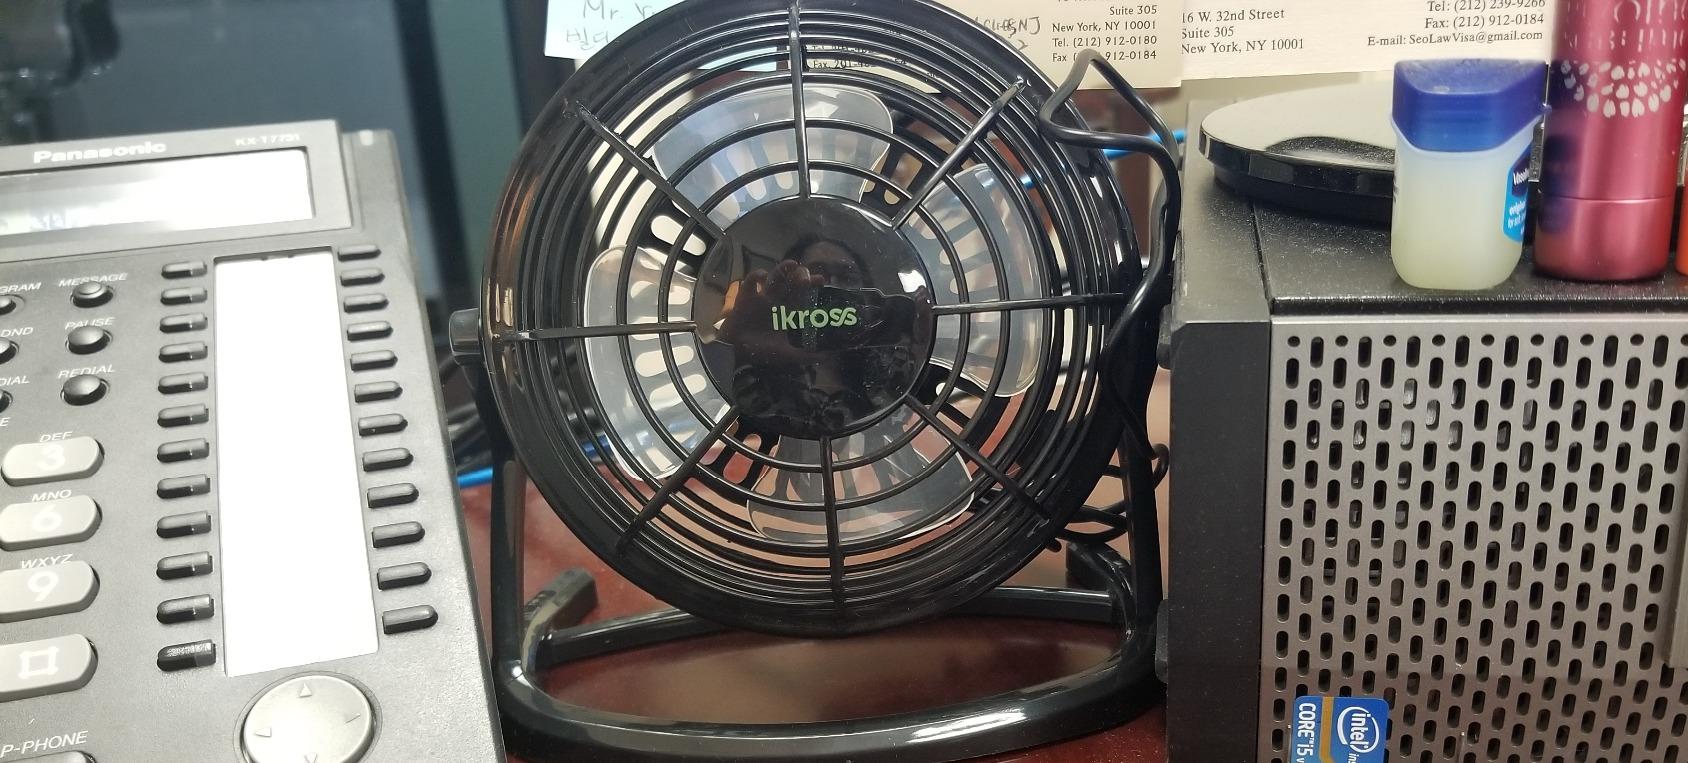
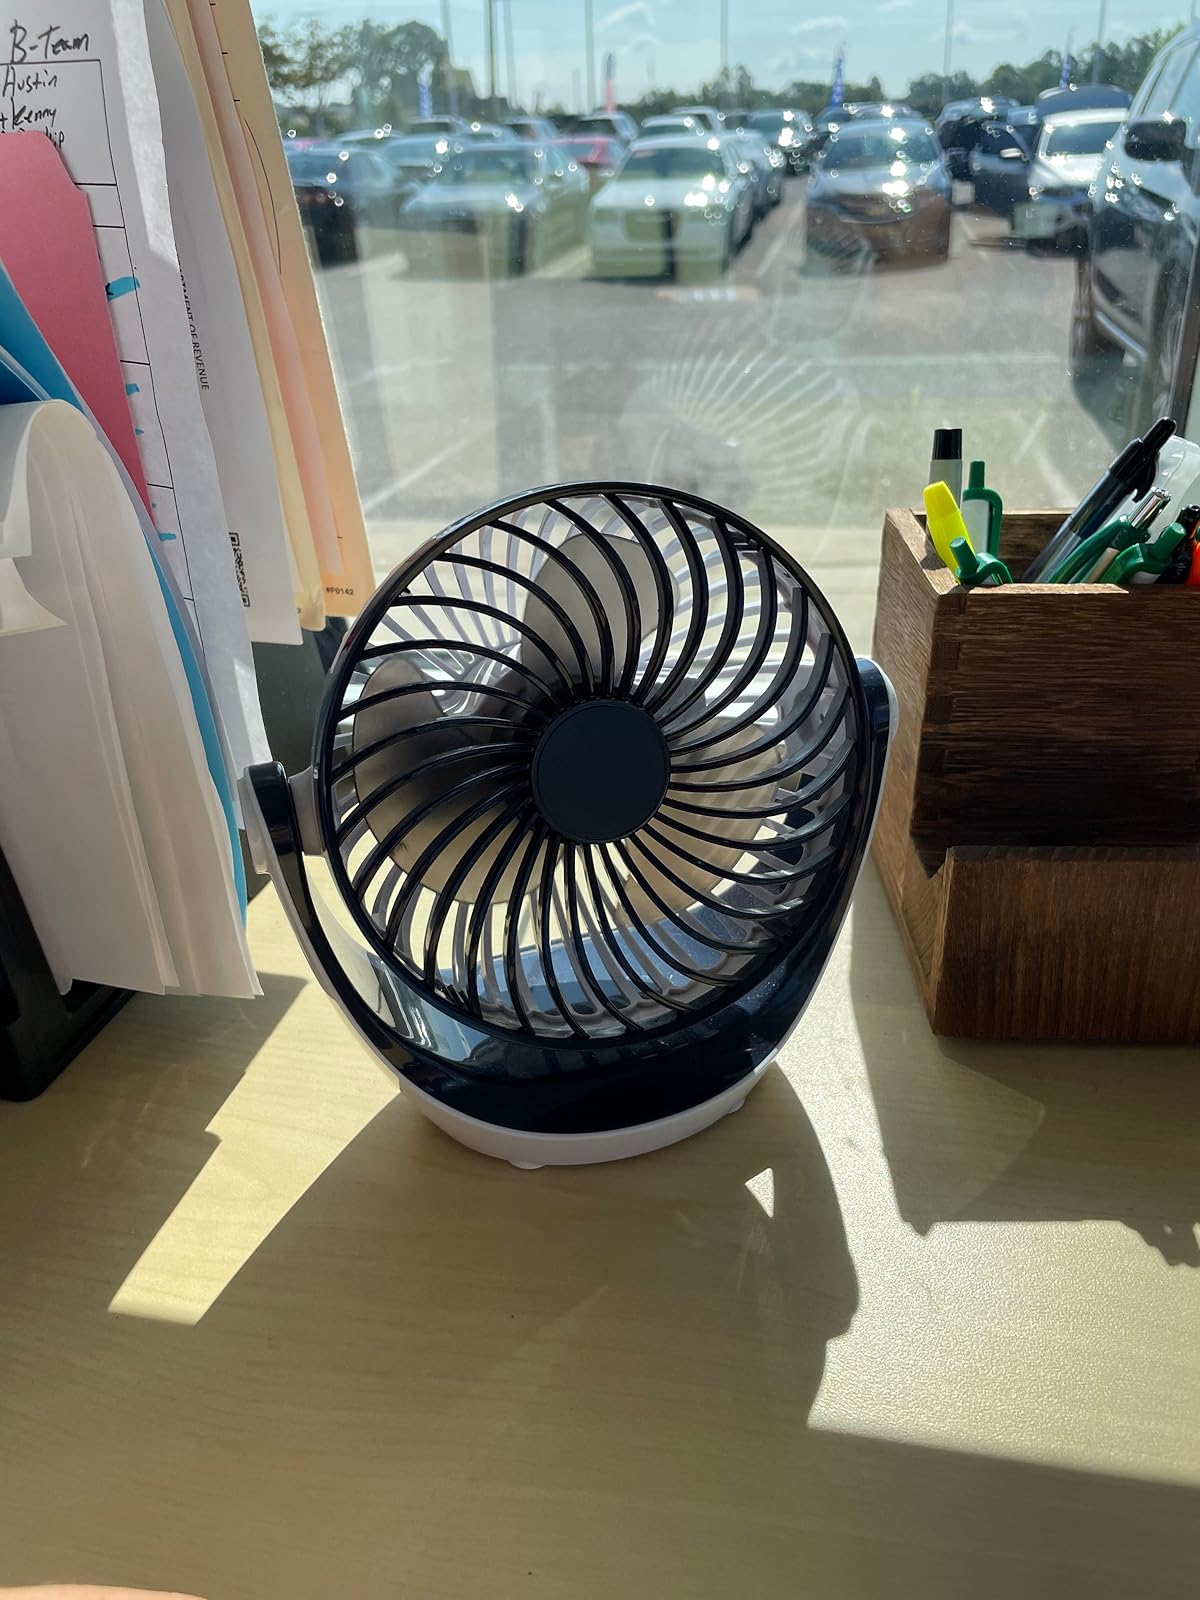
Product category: fan
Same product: no